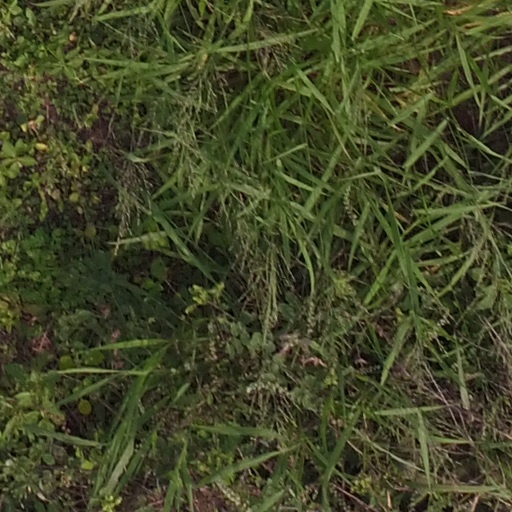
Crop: maize; corn